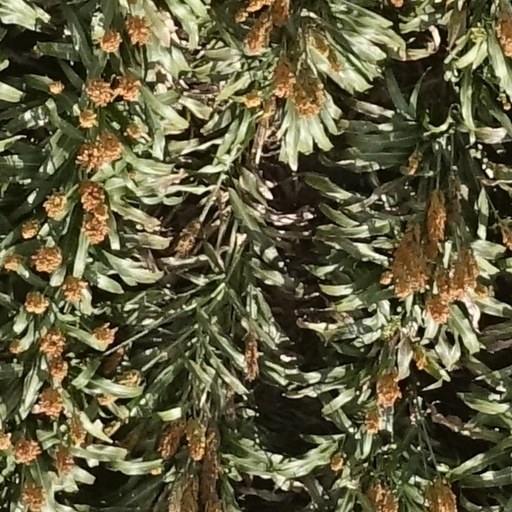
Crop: sorghum